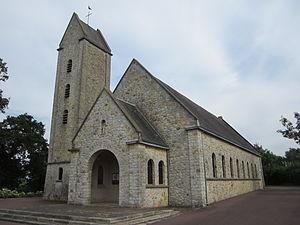
église Saint-Pierre de fr:Nay (Manche)
Nay est une commune française, située dans le département de la Manche en région Basse-Normandie, peuplée de 70 habitants.